Manny Acta

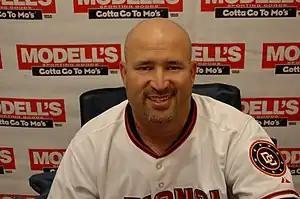
Acta as manager of the Washington Nationals in 2007.

Acta was hired as manager of the Washington Nationals on November 14, 2006, returning to the franchise that gave him his first major league job (the Nationals were the Expos prior to a relocation following the 2004 season). Acta received the job for his youth and enthusiasm, as well as knowing a few of the Nationals players from his third base coaching job with the Expos. In his first season with Washington, projected to be one of the worst teams in Major League Baseball, Acta and the Nationals finished 73–89. With his team beset by many injuries—on Opening Day, he lost starting shortstop Cristian Guzman and center fielder Nook Logan for five weeks and by June, four of his five starting pitchers were on the disabled list—Acta maintained a positive influence on his young Nationals. In his first year with the Nationals he earned votes for NL Manager of the Year, coming in fifth in that vote. In his second season managing the Nats, the team's record worsened to 59–102. Signs of the team progressing in the win column was not being realized during the beginning of his third season with the club. At 26–61, and the Nats coming off a 100-loss season, including a seven-game road trip in which they would win just one game, Acta's time as manager was drawing to a close.